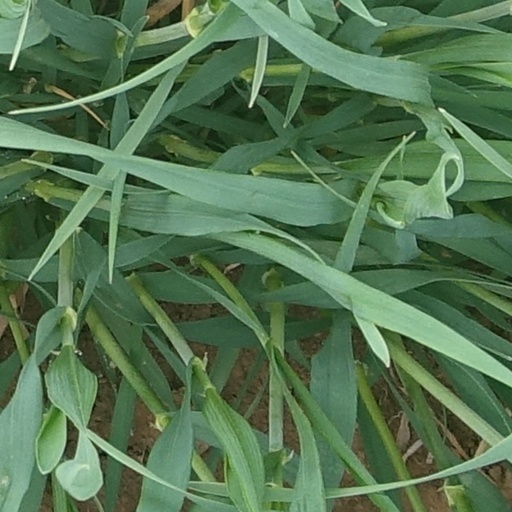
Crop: wheat